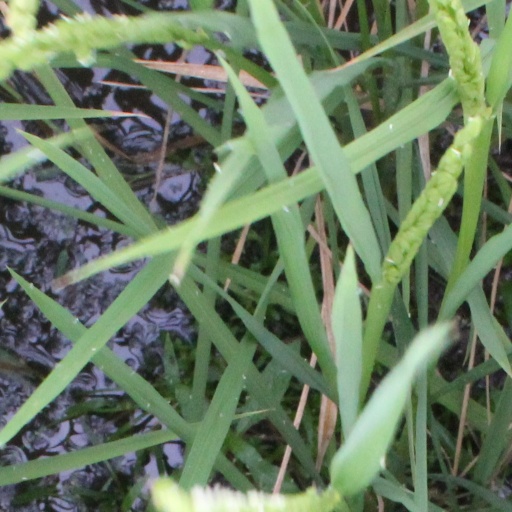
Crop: rice